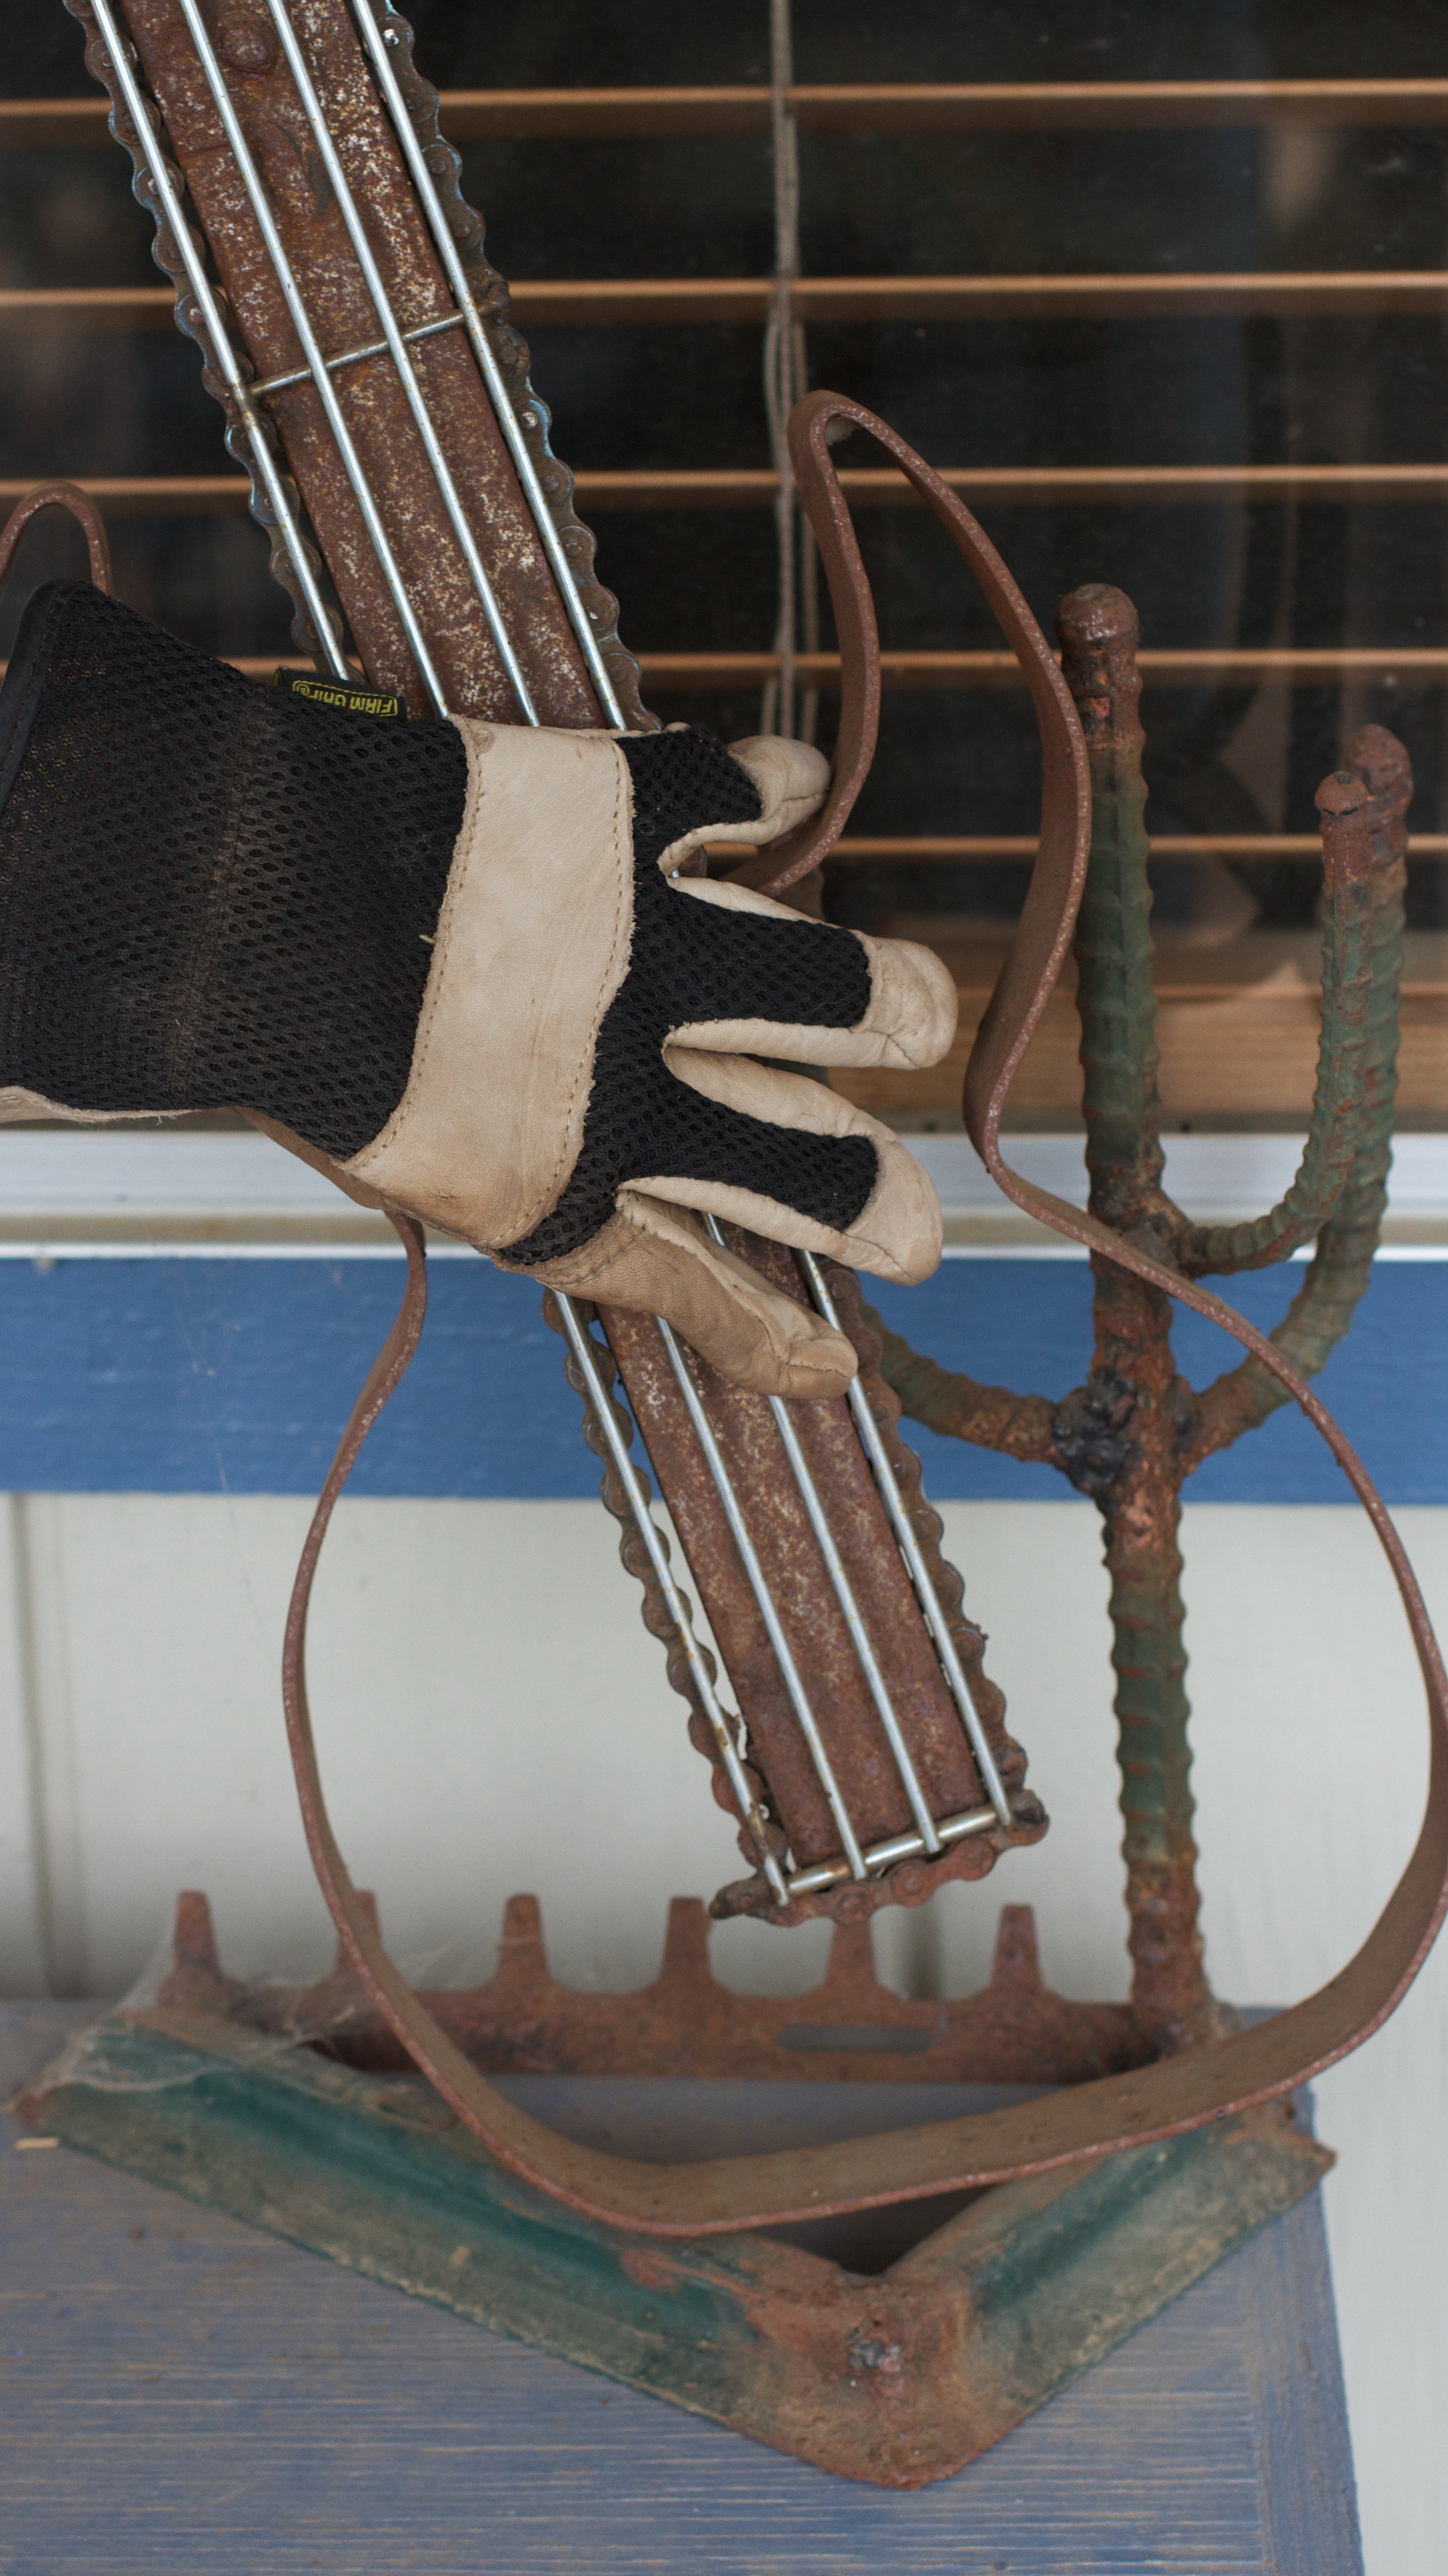
wood, guitar, chair, furniture, musical instrument, art, man made object, string instrument, plucked string instruments